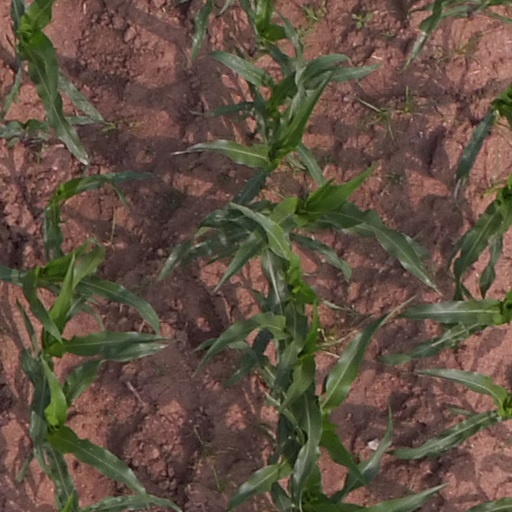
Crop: maize; corn